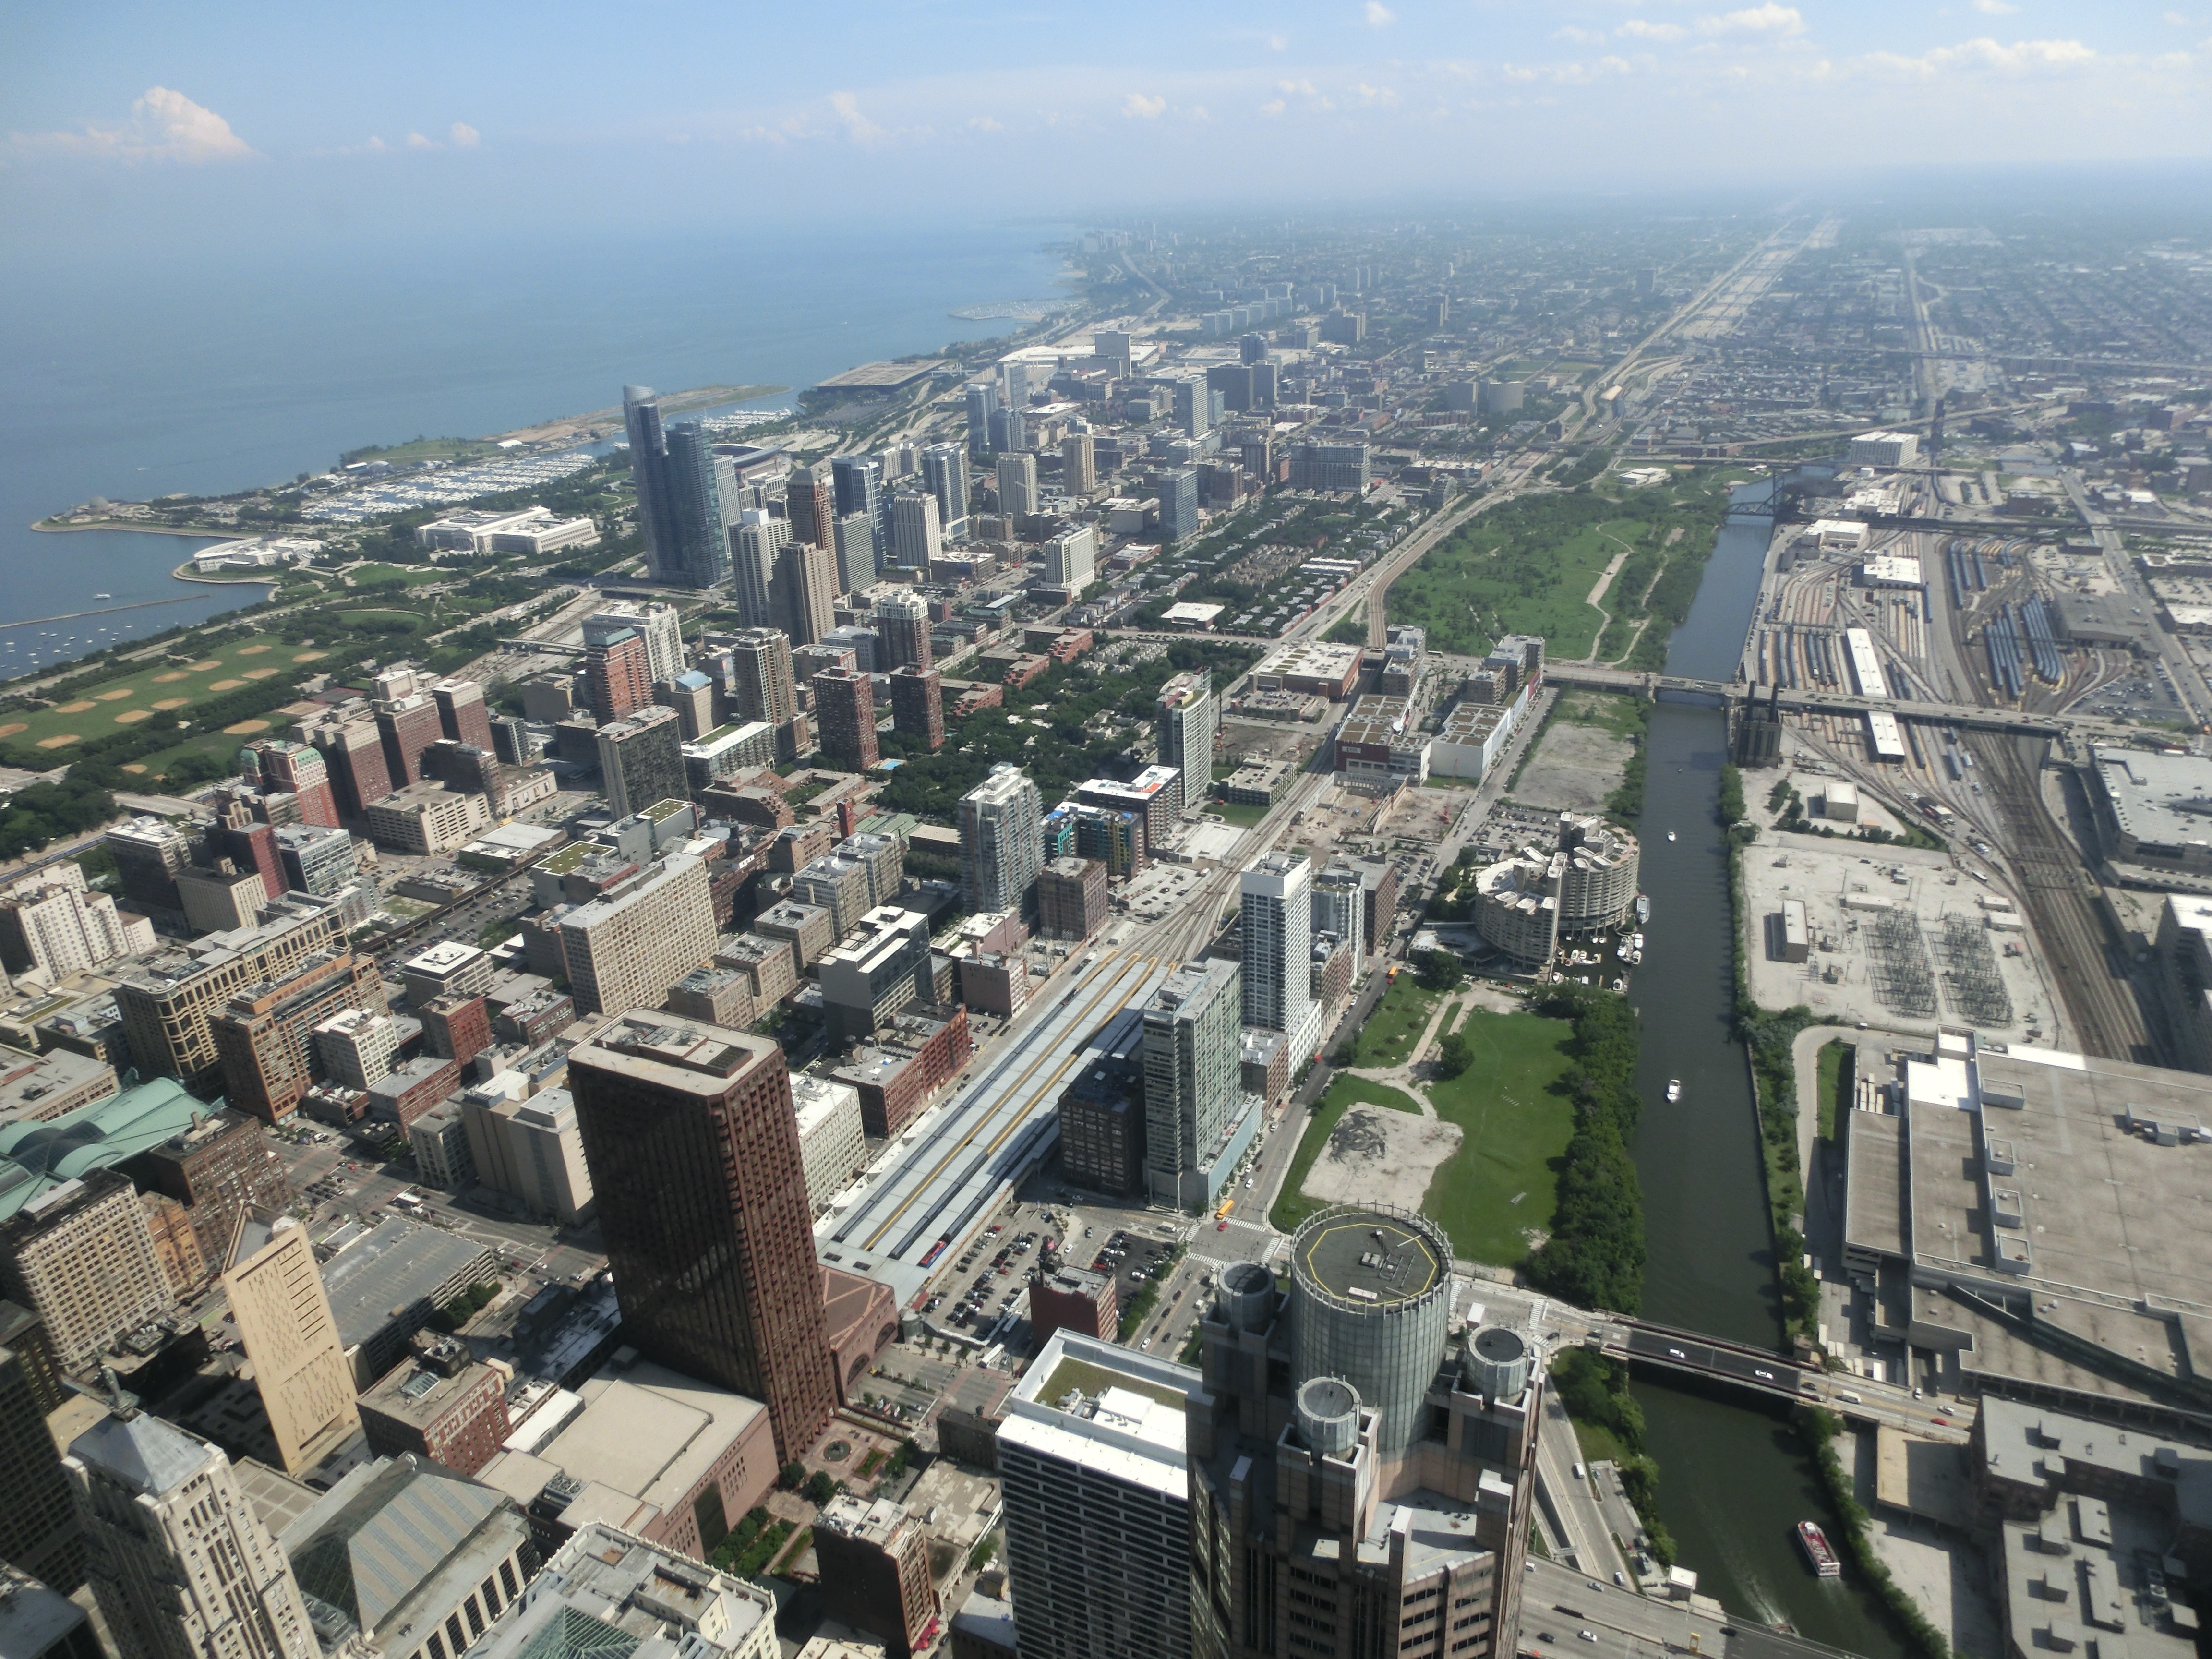
skyline, photography, town, building, city, skyscraper, cityscape, downtown, tower, usa, america, landmark, chicago, tower block, united states, skyscrapers, illinois, metropolis, neighbourhood, big city, bird's eye view, aerial photography, urban area, residential area, human settlement, atmosphere of earth, metropolitan area